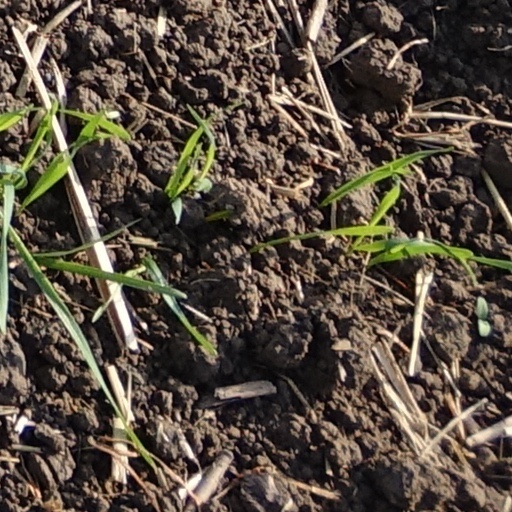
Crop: wheat